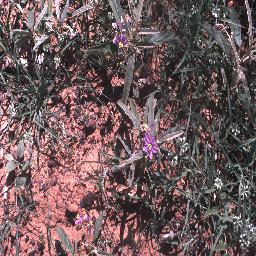
Label: negative